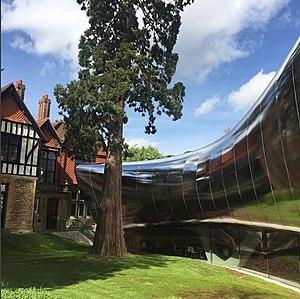
St Antony's College est l'un des collèges constitutifs de l'université d'Oxford en Angleterre. Fondé en 1950, grâce au legs du marchand français Antonin Besse, St Antony's est spécialisé dans l'étude des relations internationales, l'économie, et la politique. Le collège est devenu mixte en 1962.